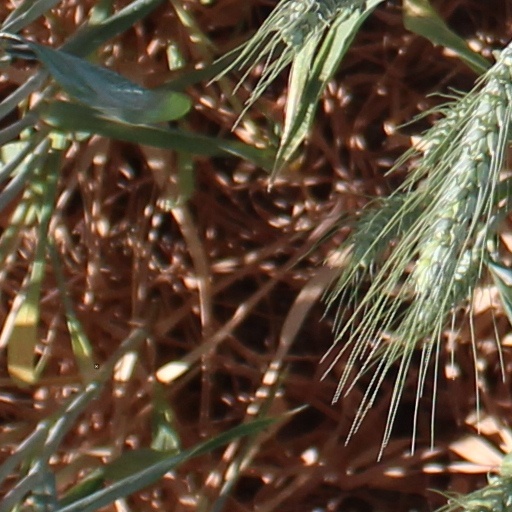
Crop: wheat